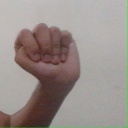
अक्षर: ठ